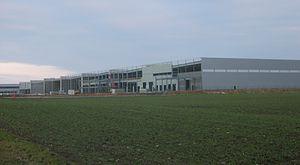
Zone du Midi de la Plaine à Brie Comte Robert
Brie-Comte-Robert, nommée localement Brie, est une commune francilienne située à l'ouest du département de Seine-et-Marne. Capitale historique de la Brie française, la commune est située sur la bordure du plateau de la Brie.